Corinne Vigreux

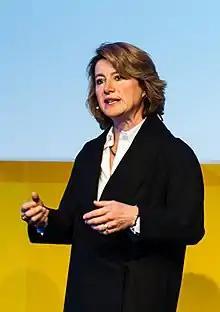
Vigreux in 2015

Corinne Danièle Goddijn-Vigreux, commonly known as Corinne Vigreux (born 9 December 1964), is a French business executive and entrepreneur. She is a co-founder of the Dutch consumer electronics company TomTom where she has been Managing Director of the Consumer Business Unit since 2008.